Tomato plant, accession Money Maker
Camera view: vertical (180 deg); turntable rotation: 150 degrees
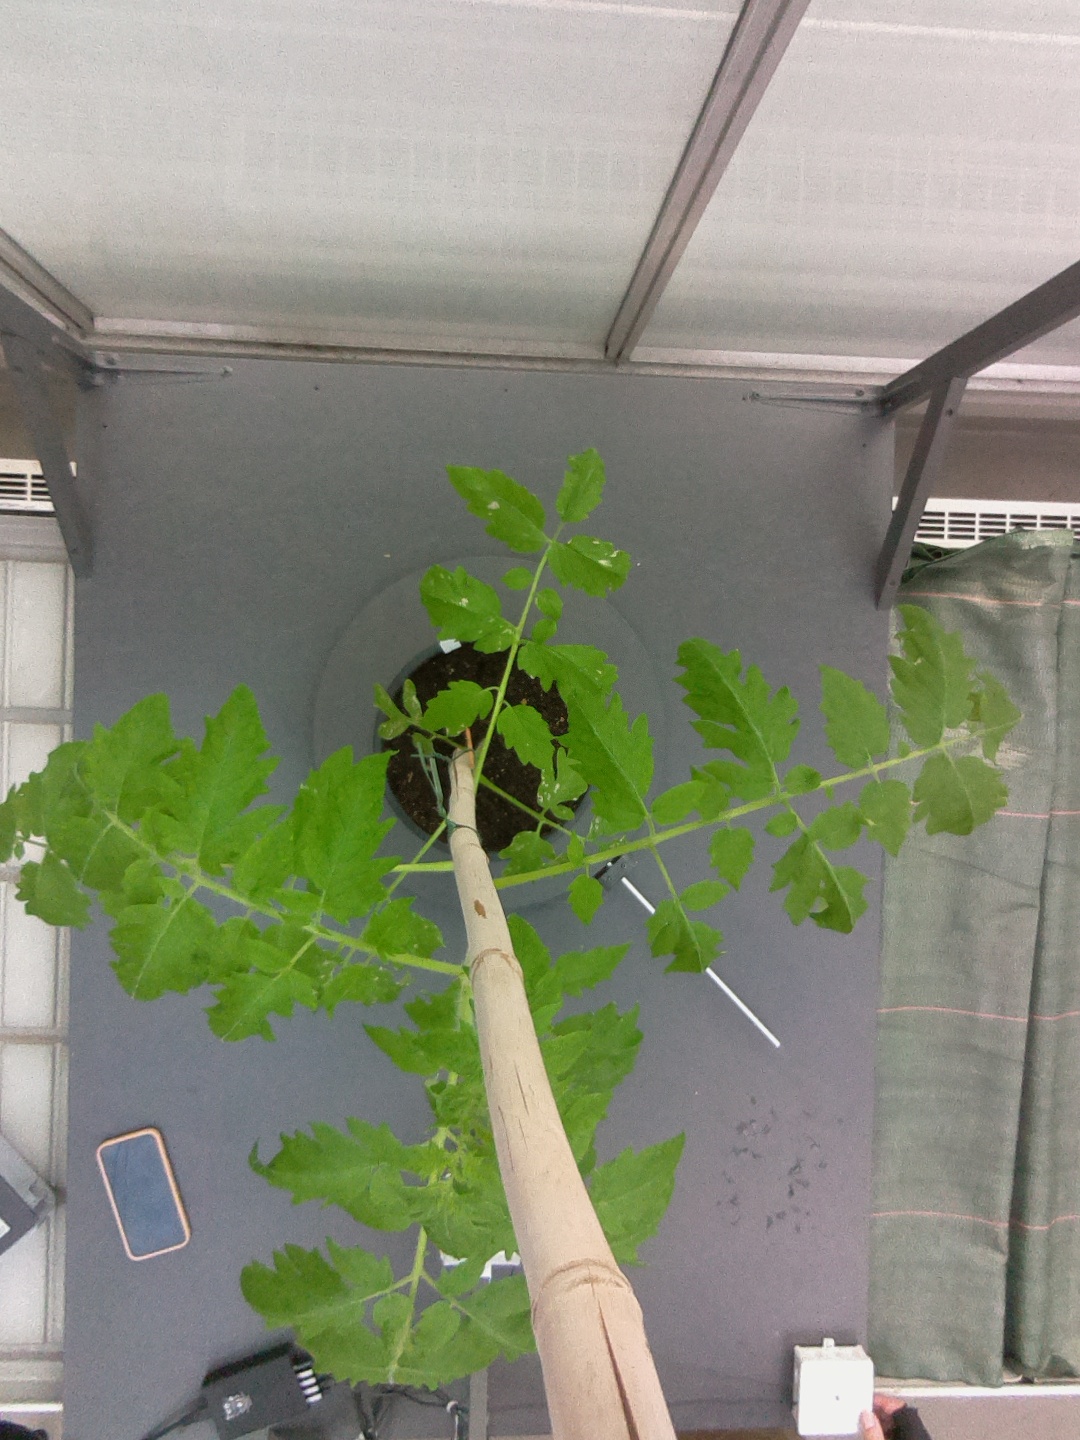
BBCH growth stage 15: 10 of true leaves visible